Lazarus Component Library

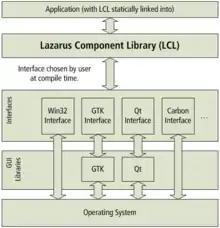
Architecture of the Lazarus Component Library

The Lazarus Component Library, abbreviated "LCL", is a visual software component library for the Lazarus IDE.